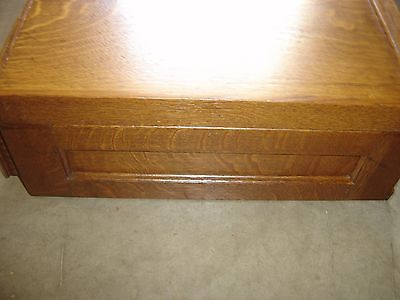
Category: cabinet